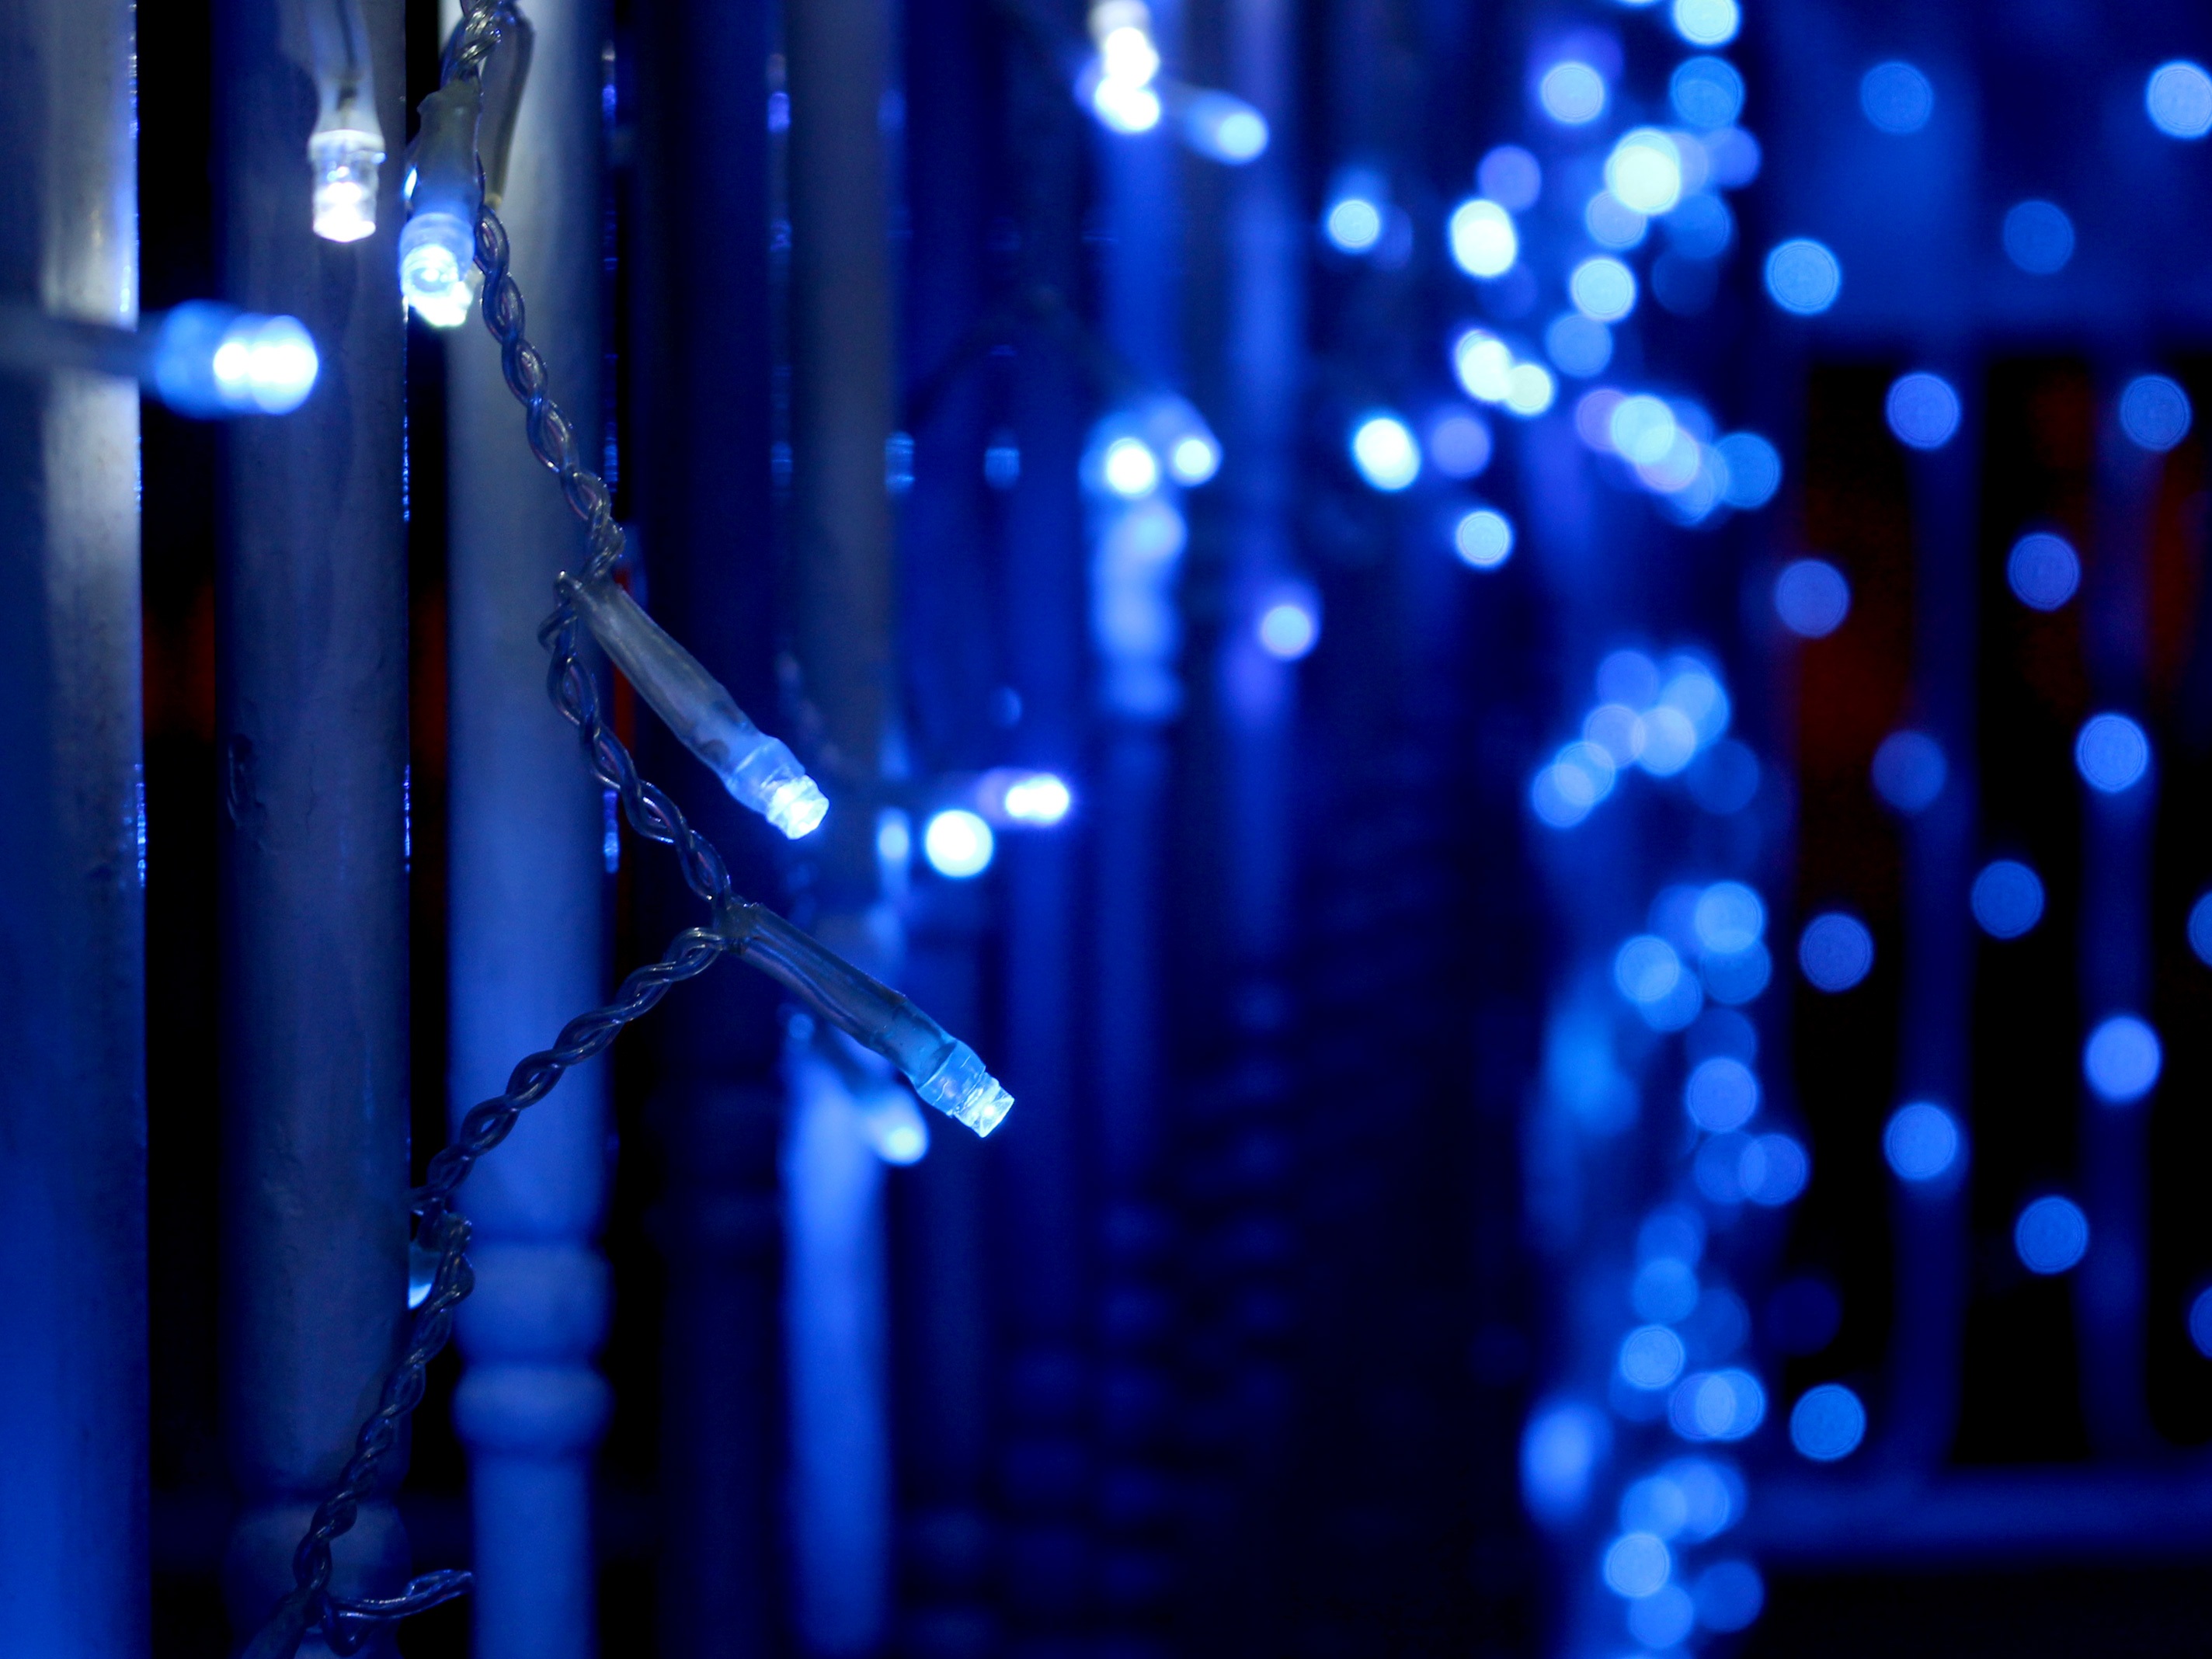
light, night, tranquility, color, darkness, blue, electricity, lighting, glitter, outdoors, stage, blue light, christmas lights, exterior illumination